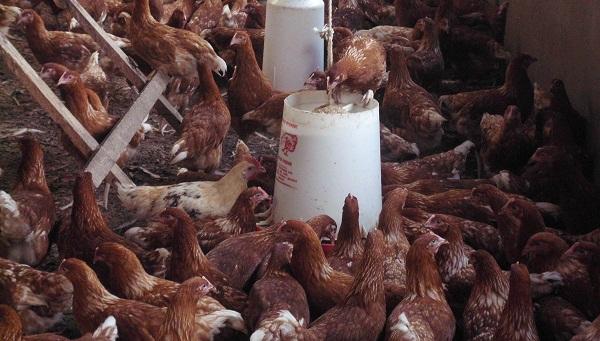
Ufugaji wa kuku katika eneo hilo kuku mbalimbali wakiwa katika eneo hili ikiashilia ufugaji kutumia kuku kwa ajili ya nyama ila pia kuwauza hili kujiingizia kipato.